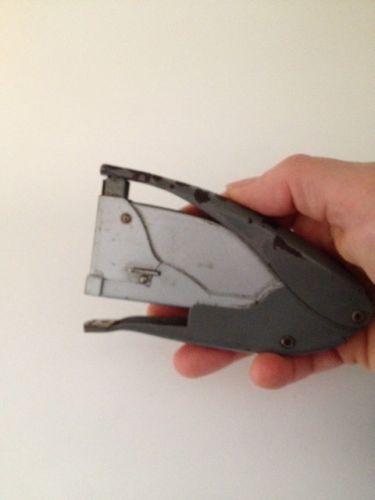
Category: stapler